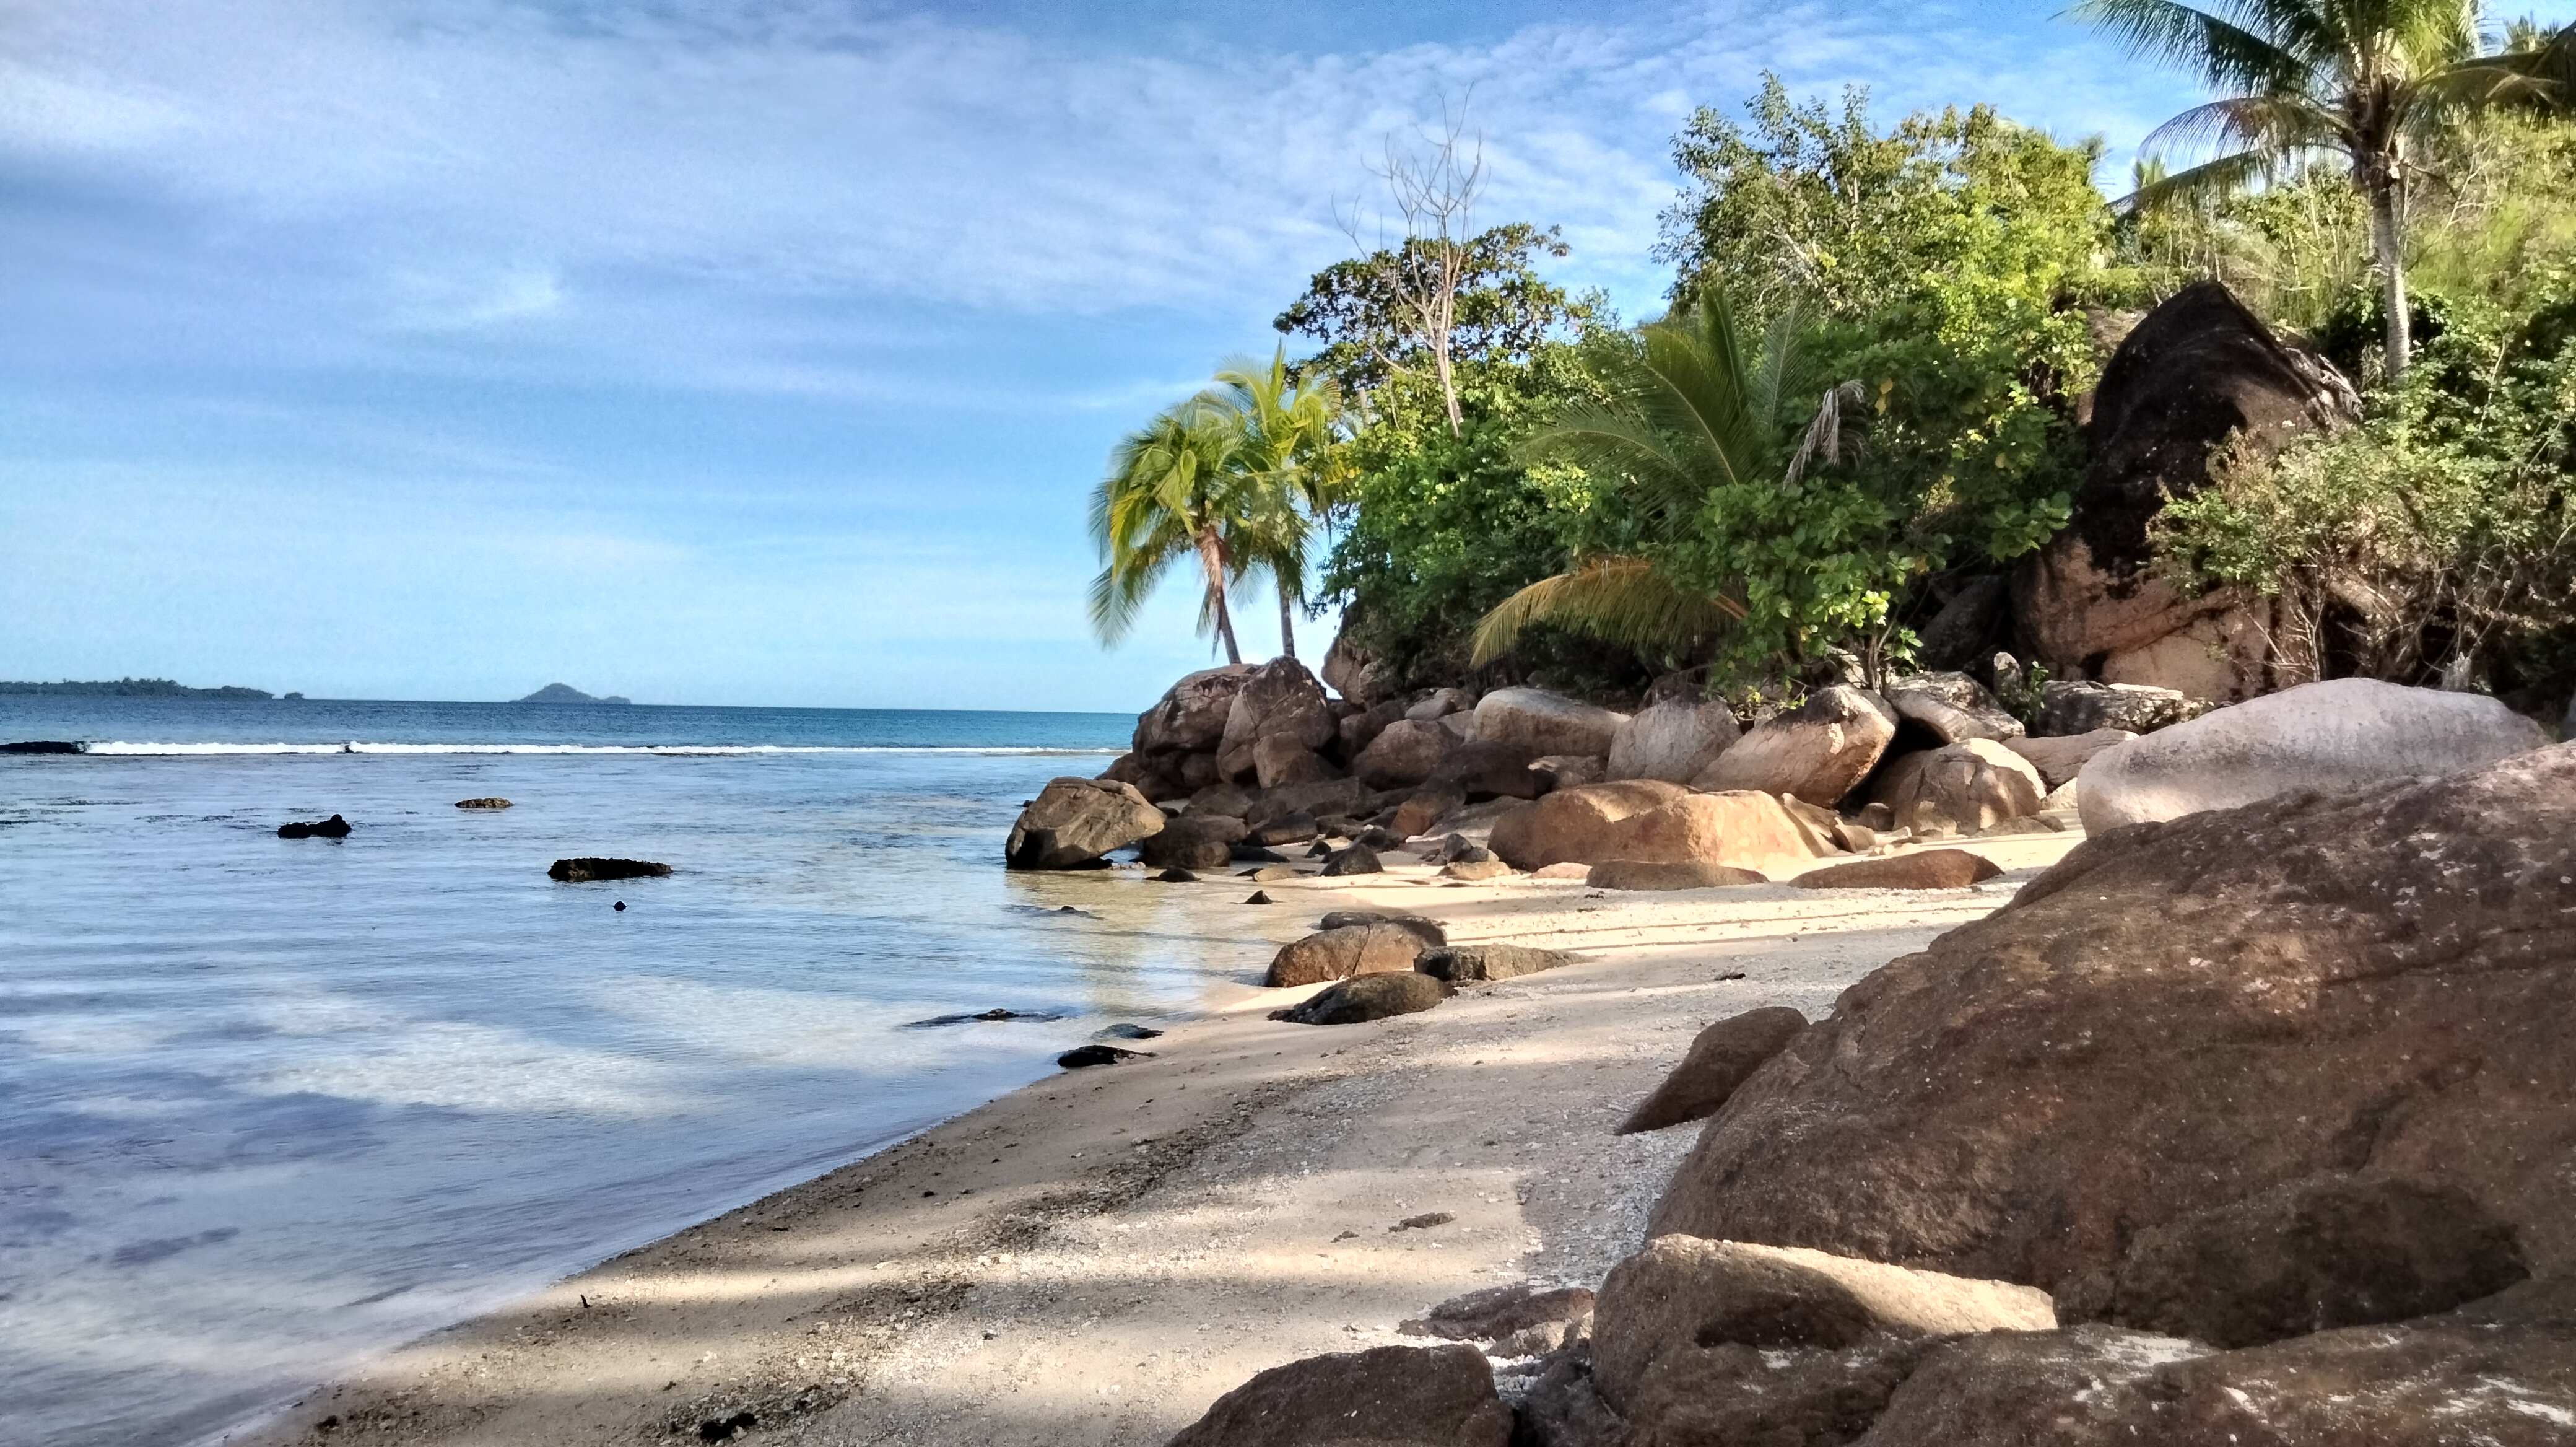
tropical, beach, tree, travel, summer, nature, rock, palm, sand, background, ocean, coconut, sea, island, holiday, sky, resort, water, tourism, wave, sun, day, indonesian, exotic, leaf, paradise, sunset, cloud, vacation, rest, lagoon, relaxation, beauty, coastline, foliage, branch, bay, evening, surf, landscape, stones, dusk, jungle, abstract, outdoors, spring, cliff, journey, water resources, plant, azure, natural environment, natural landscape, coastal and oceanic landforms, wood, arecales, bank, morning, horizon, bedrock, wind wave, shore, formation, headland, calm, lake, palm tree, coast, geology, outcrop, wilderness, tropics, cape, nature reserve, caribbean, attalea speciosa, inlet, wildlife, promontory, klippe, cove, sound, skerry, tide, leisure, Raised beach